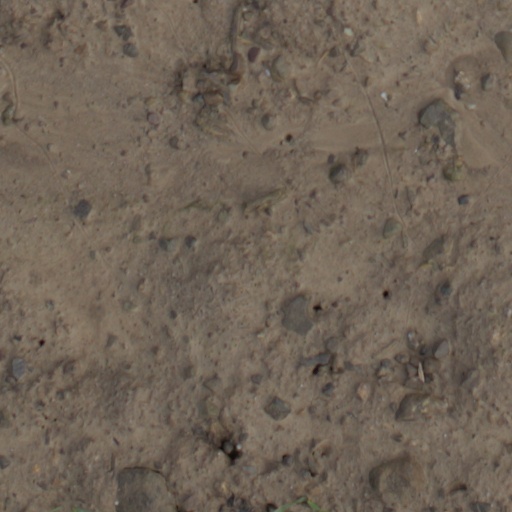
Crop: wheat